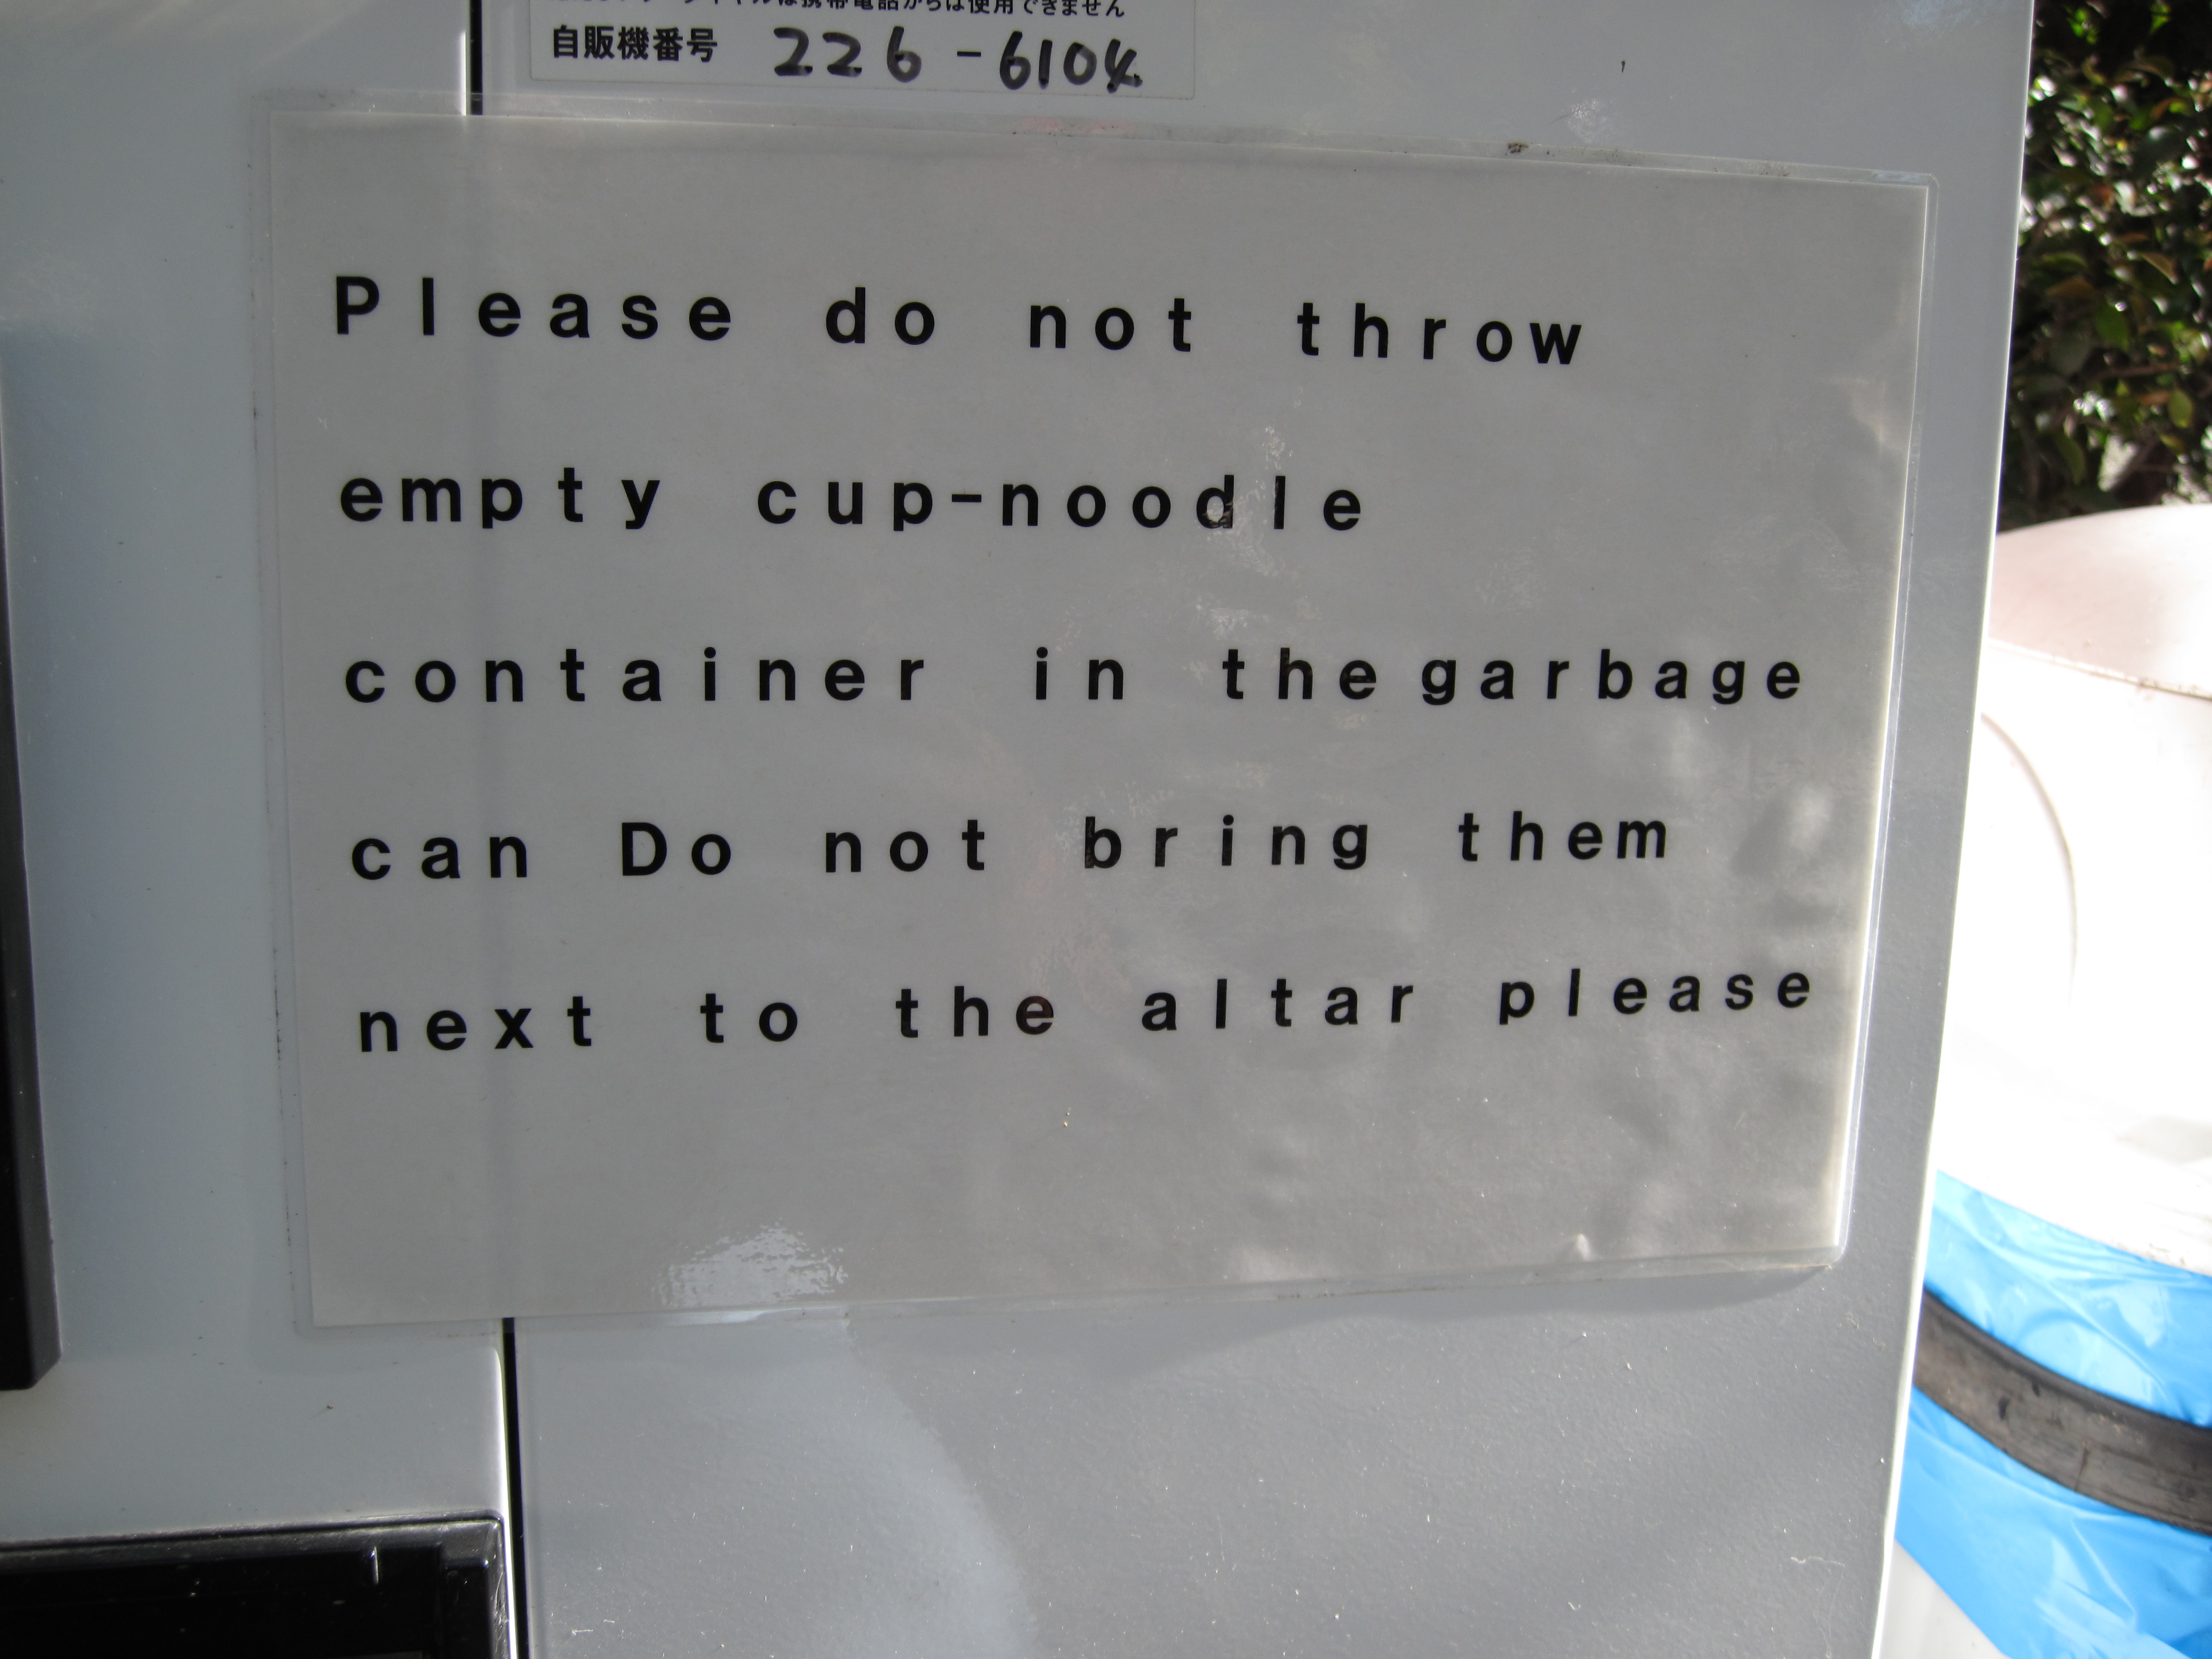
writing, sign, japan, text, presentation